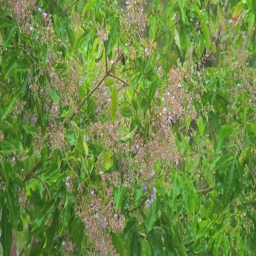
heavy rainfall with tree and flowers in the background